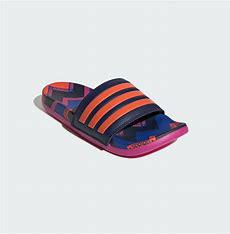
Brand: Adidas
Model: Adilette Comfort